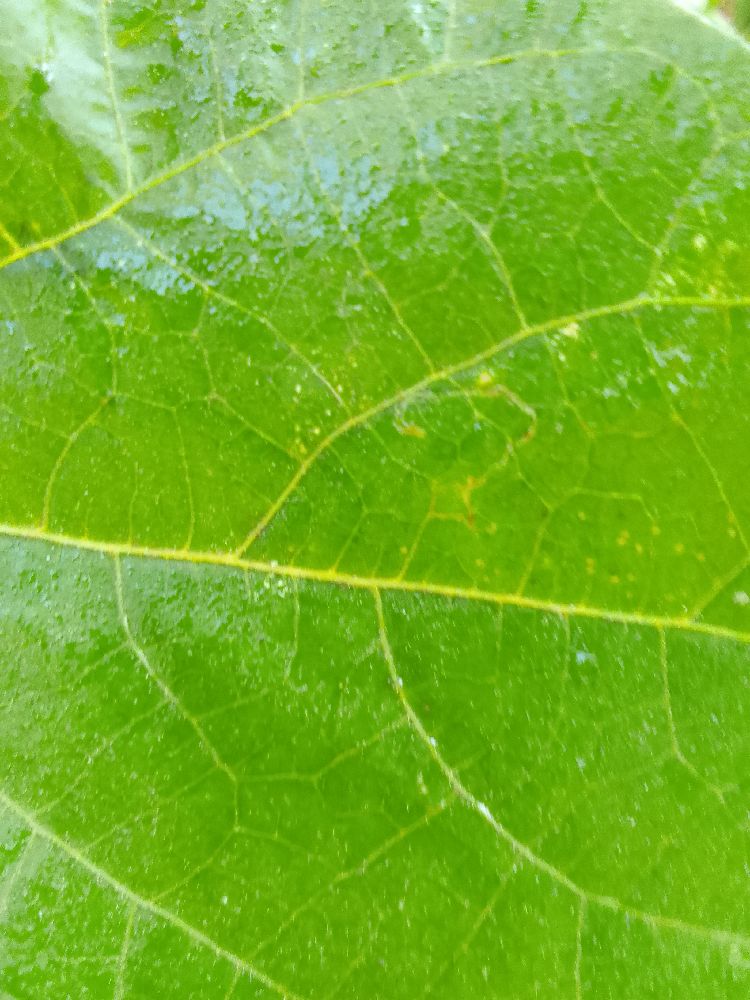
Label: healthy